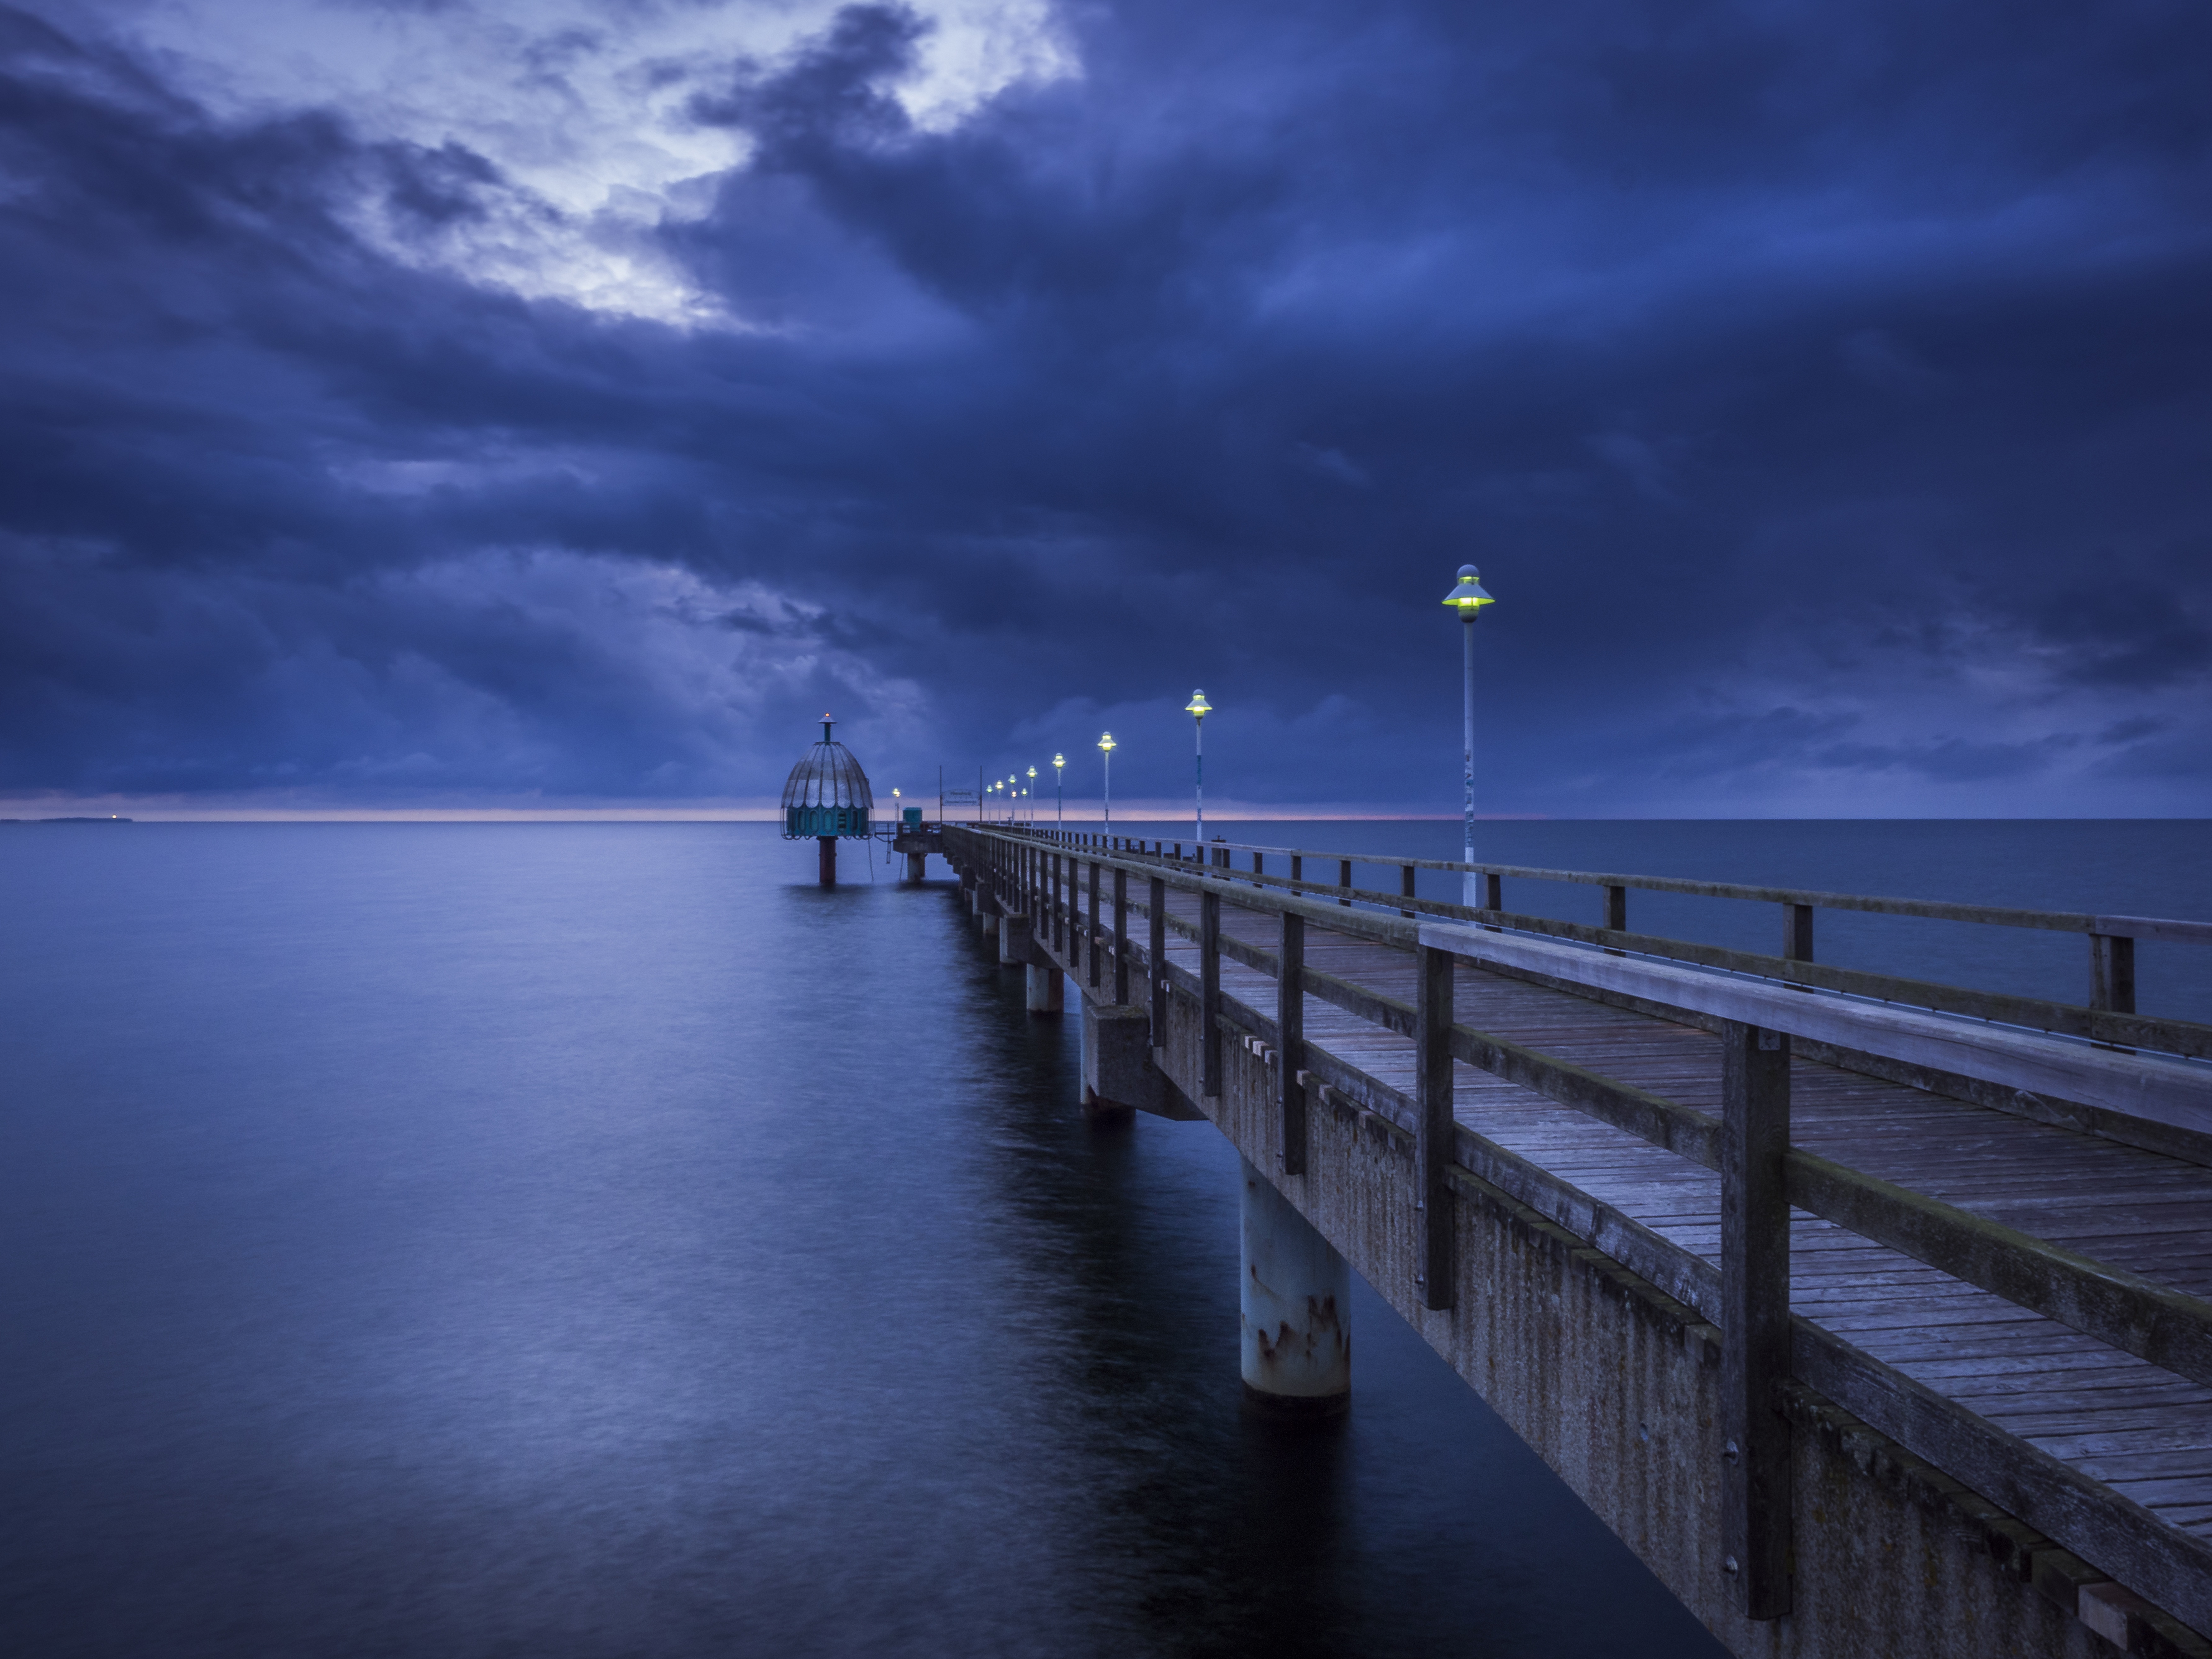
beach, sea, coast, water, ocean, horizon, cloud, architecture, sky, sunrise, bridge, night, morning, wave, dawn, atmosphere, pier, travel, dusk, web, evening, reflection, weather, shadow, holiday, bay, darkness, long exposure, moonlight, clouds, diving bell, baltic sea, sea bridge, blue hour, zinnowitz, seaside resort, baltic sea world, atmospheric phenomenon